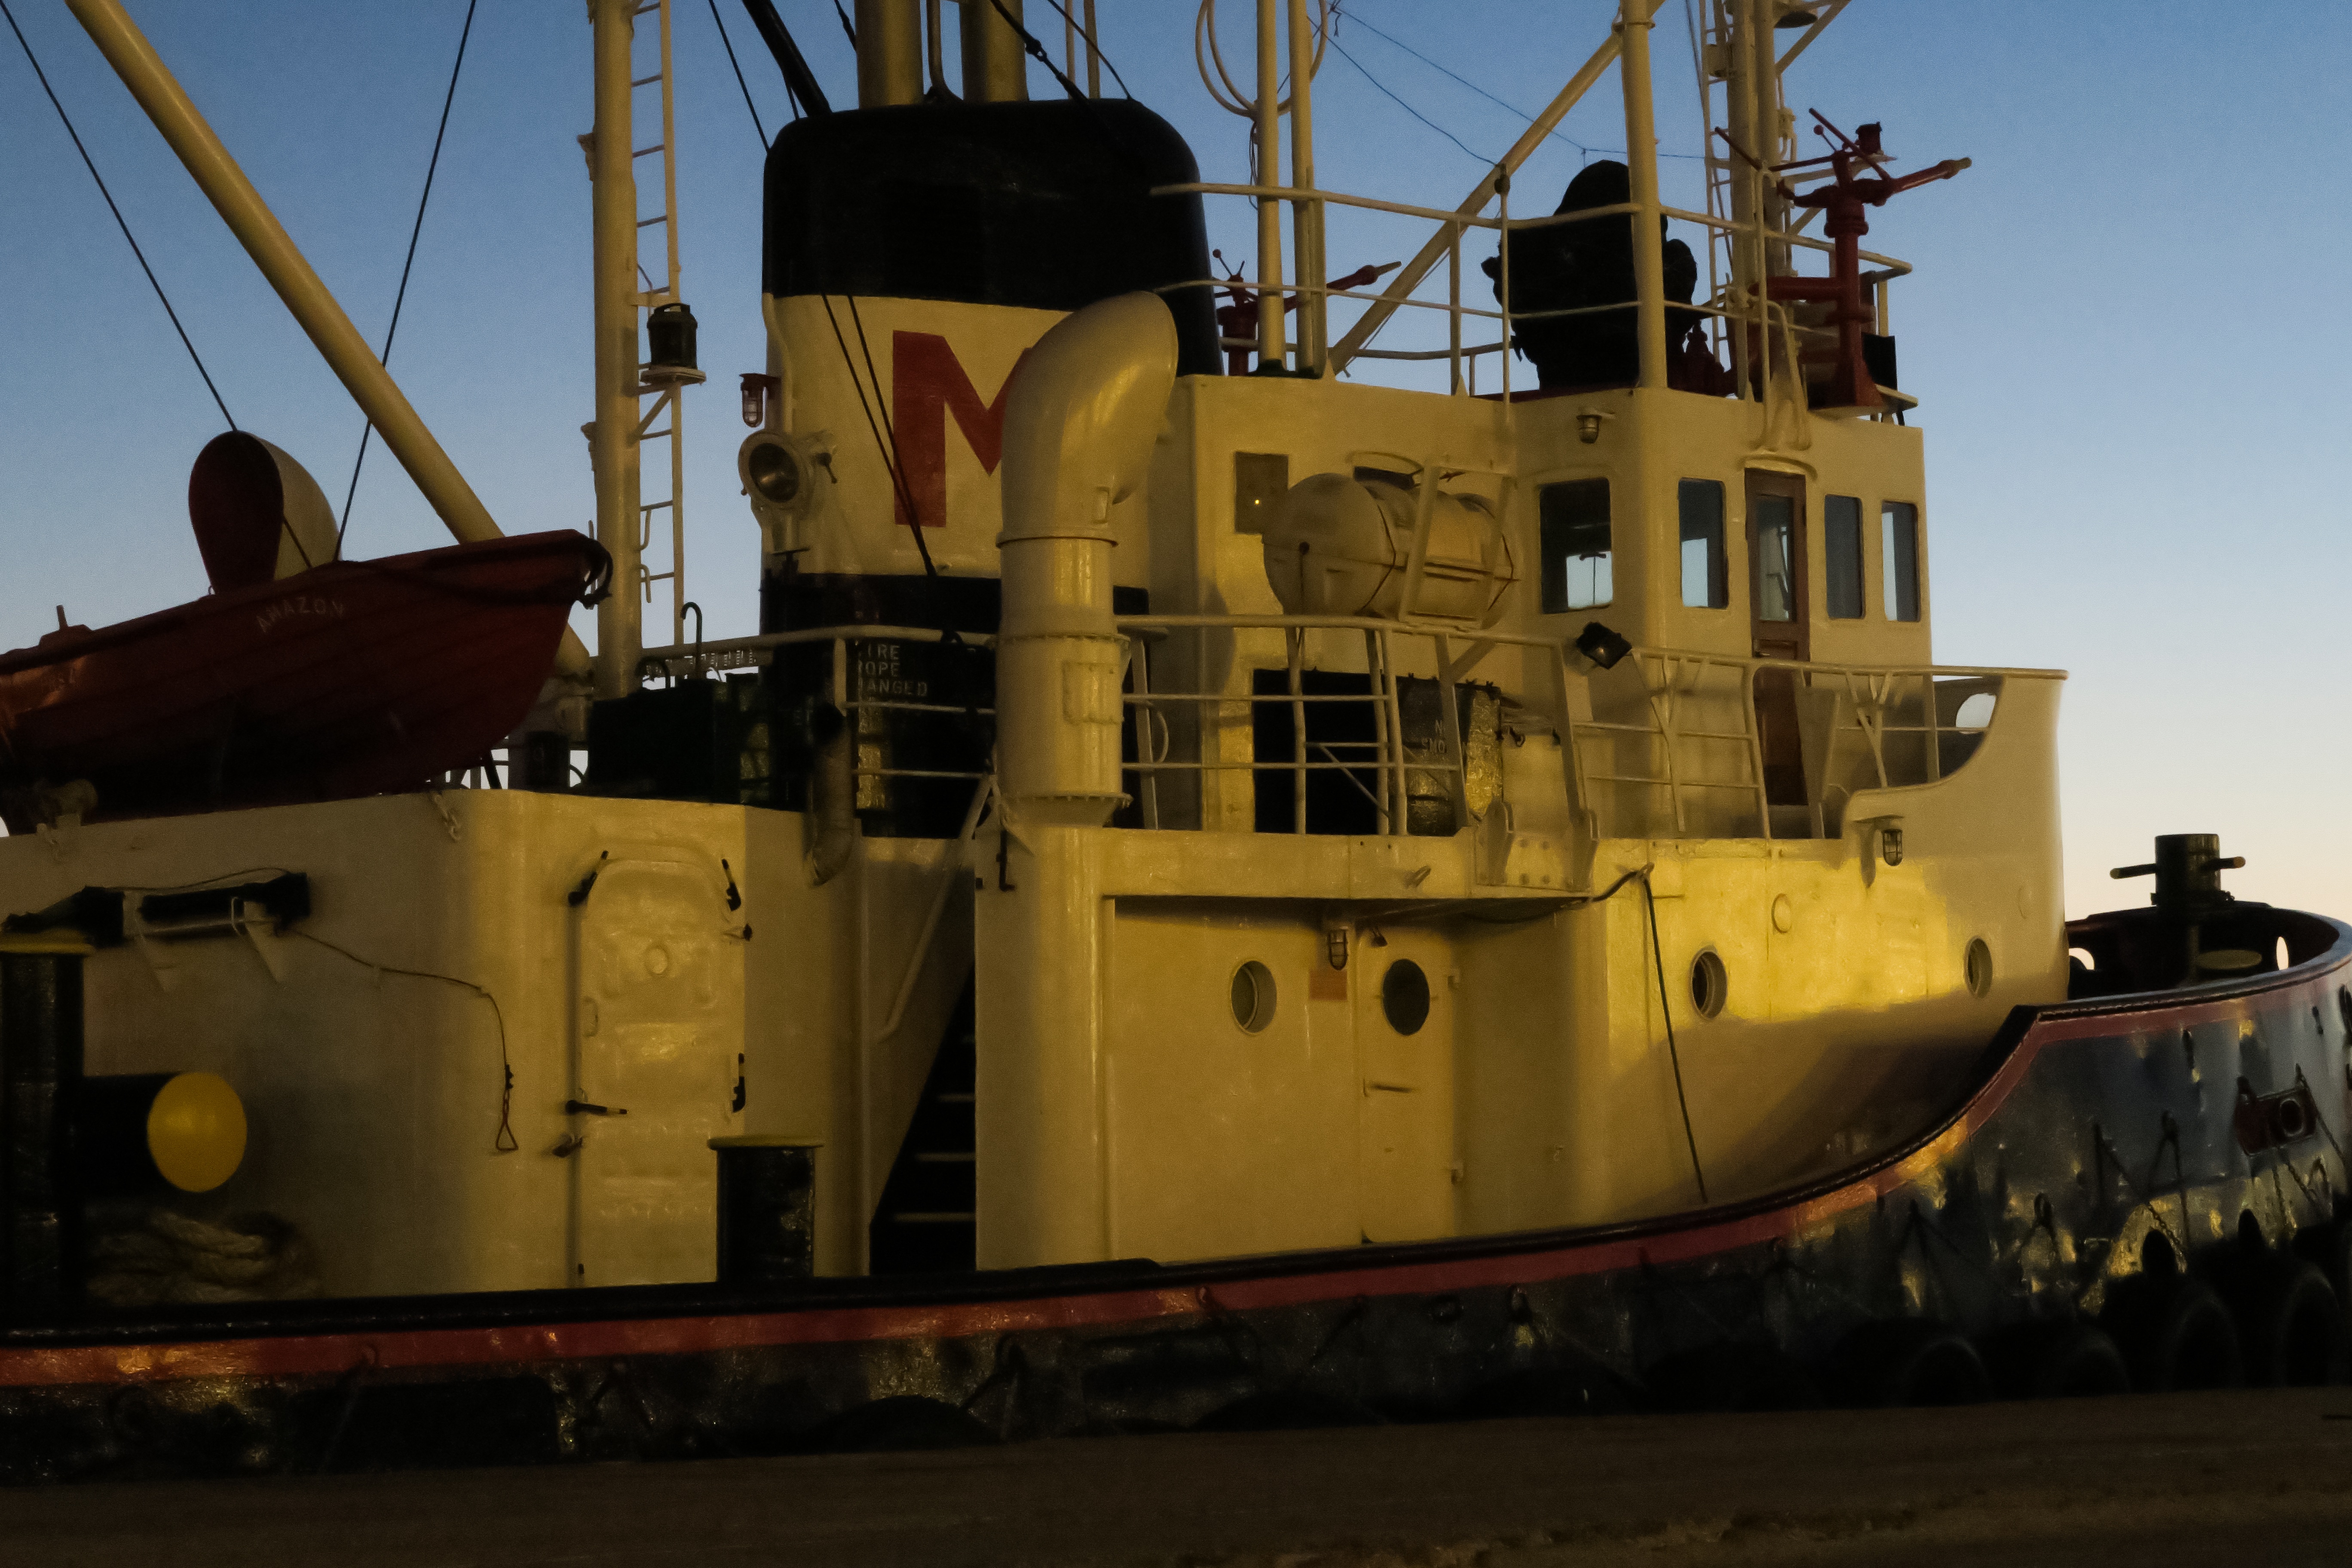
boat, ship, transport, vehicle, tugboat, watercraft, fishing vessel, freight transport, construction equipment